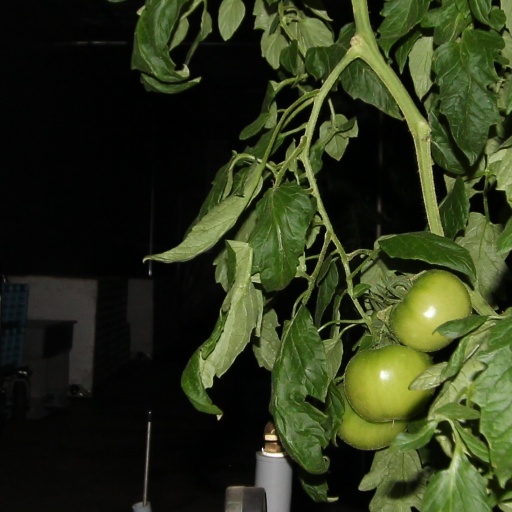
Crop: tomato